Kevin Bond (English footballer)

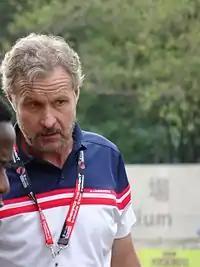
Bond in 2017

Kevin John Bond (born 22 June 1957) is an English professional football manager and former footballer who played as a centre back. He is Assistant Head Coach at Bristol Rovers.